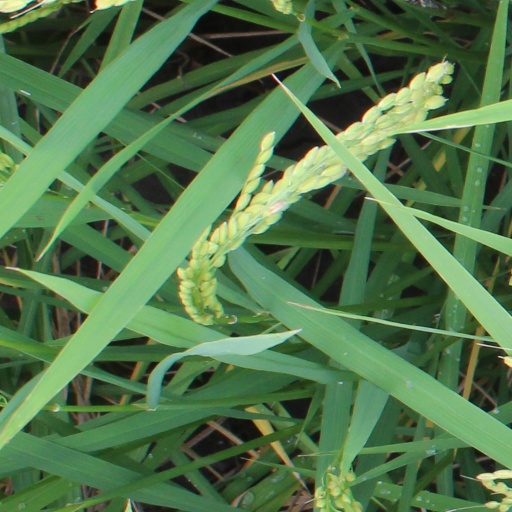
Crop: rice